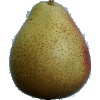
Label: Pear Forelle 1